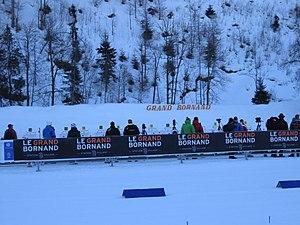
Photo réalisée sur le sprint masculin de biathlon au Grand Bornand